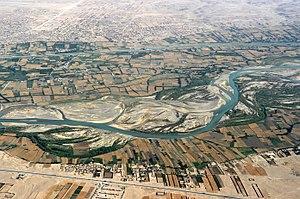
Kandahar ou Qandahar est une ville du sud de l'Afghanistan, ancienne capitale impériale, capitale de la province de Kandahar. La province compte 1 151 100 habitants et la ville 491 500 habitants. Située à proximité de l'Arghandab qui lui fournit l'eau en abondance, c'est la seconde ville d'Afghanistan par le nombre d'habitants, après Kaboul.